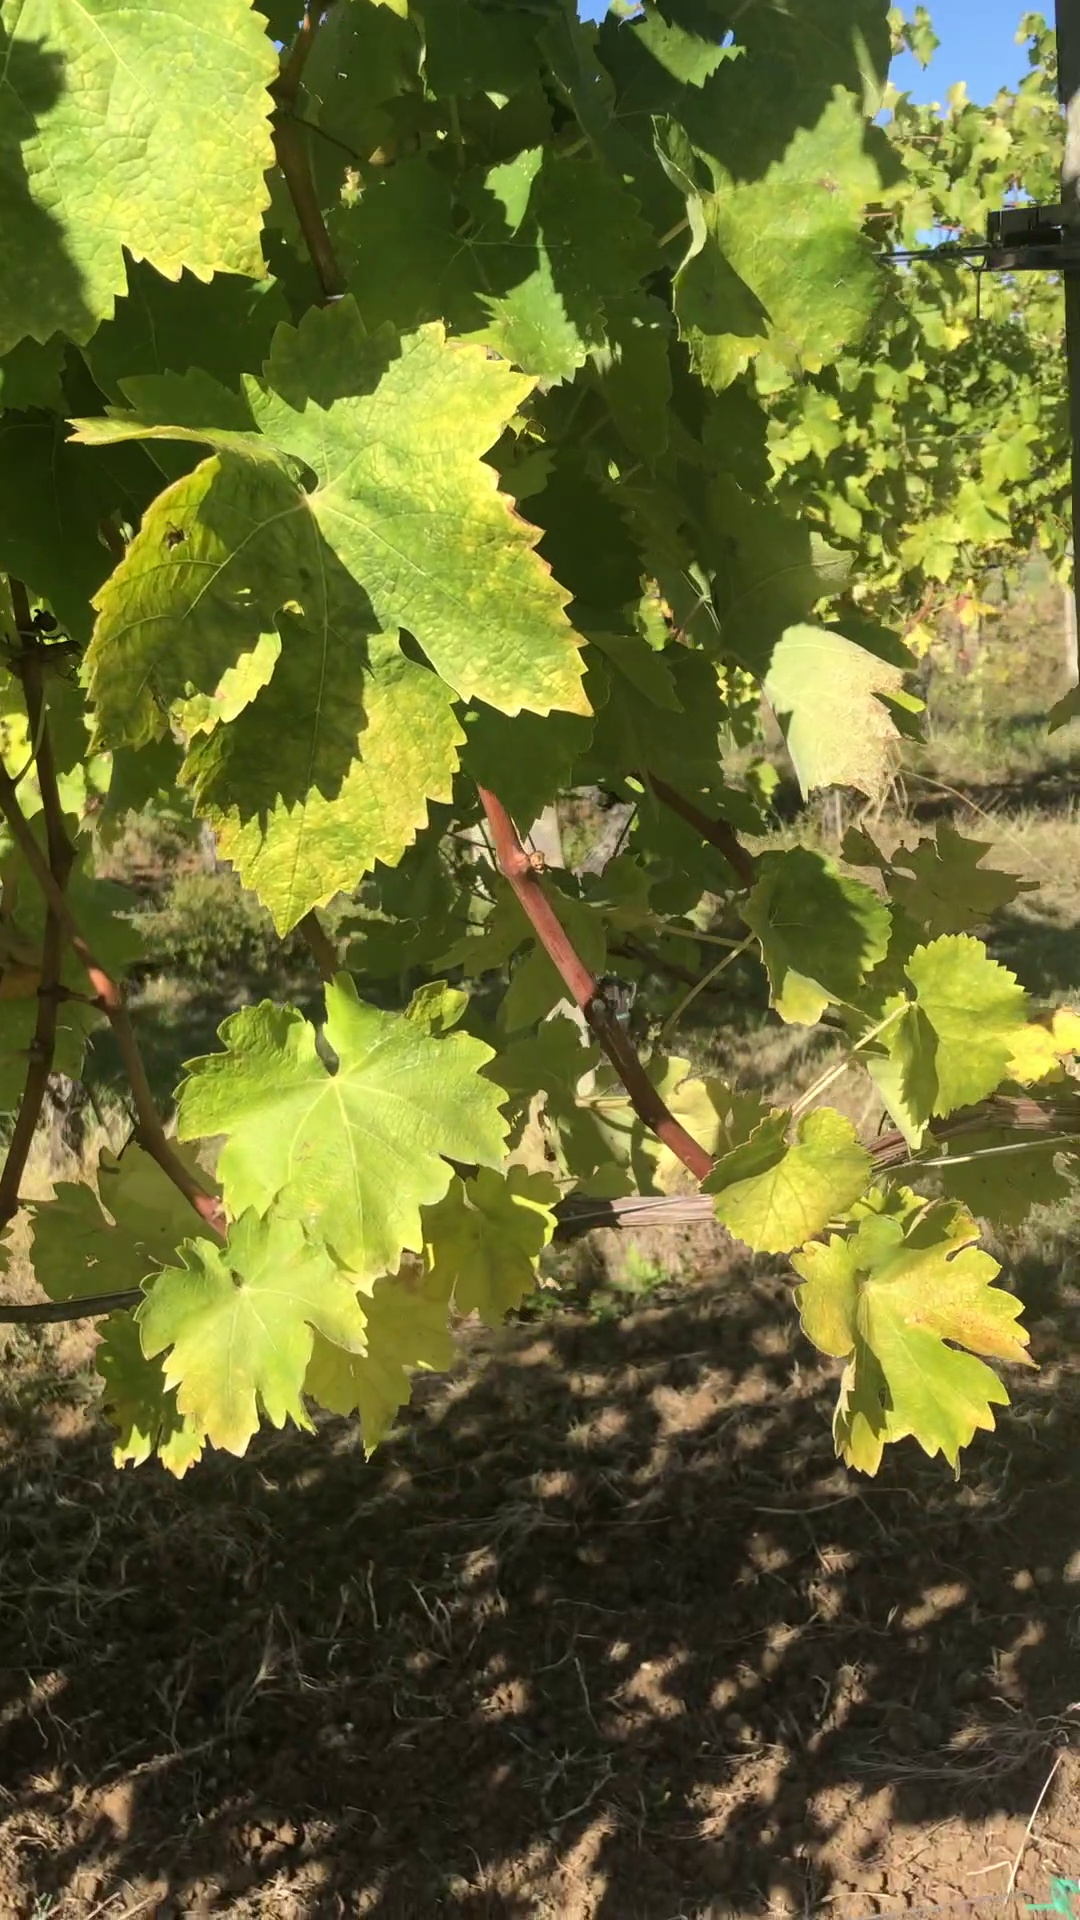
Label: healthy